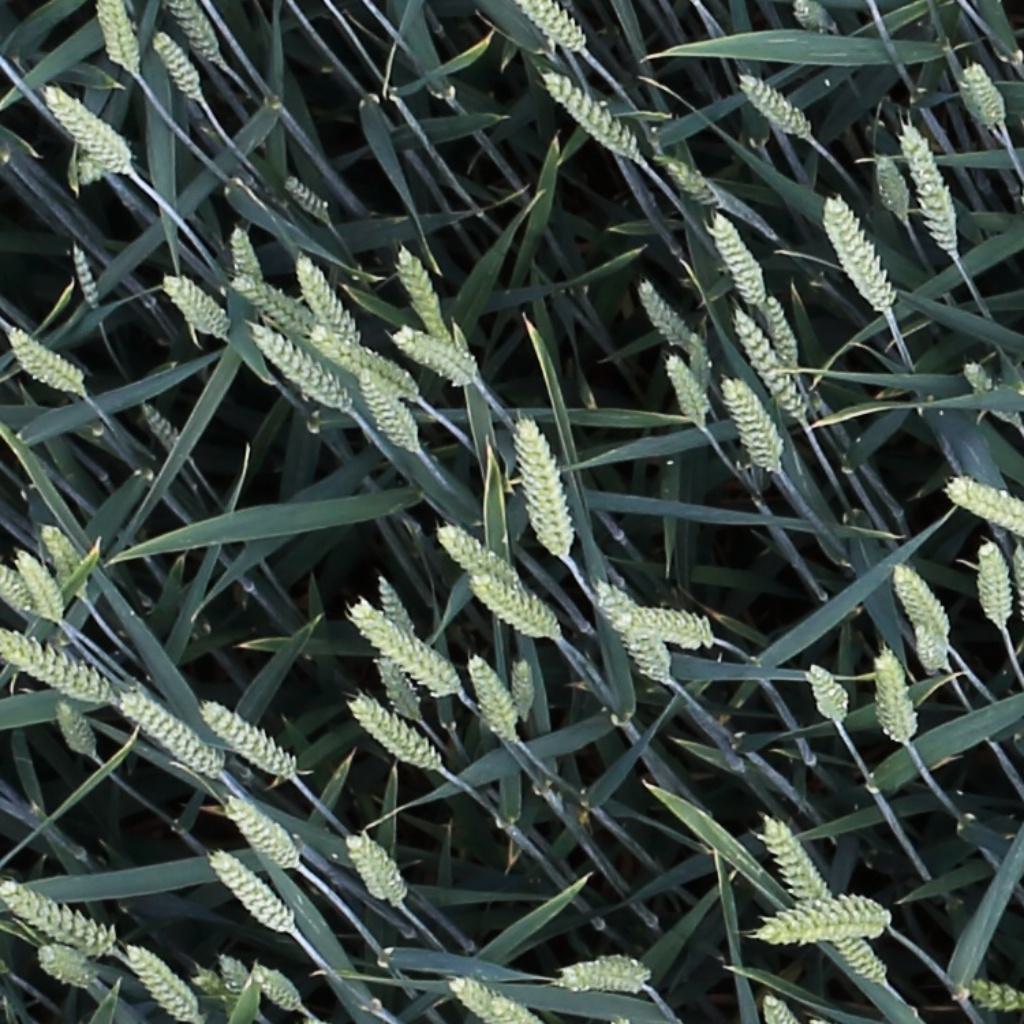
Country: Switzerland
Location: Usask
Wheat development stage: Filling